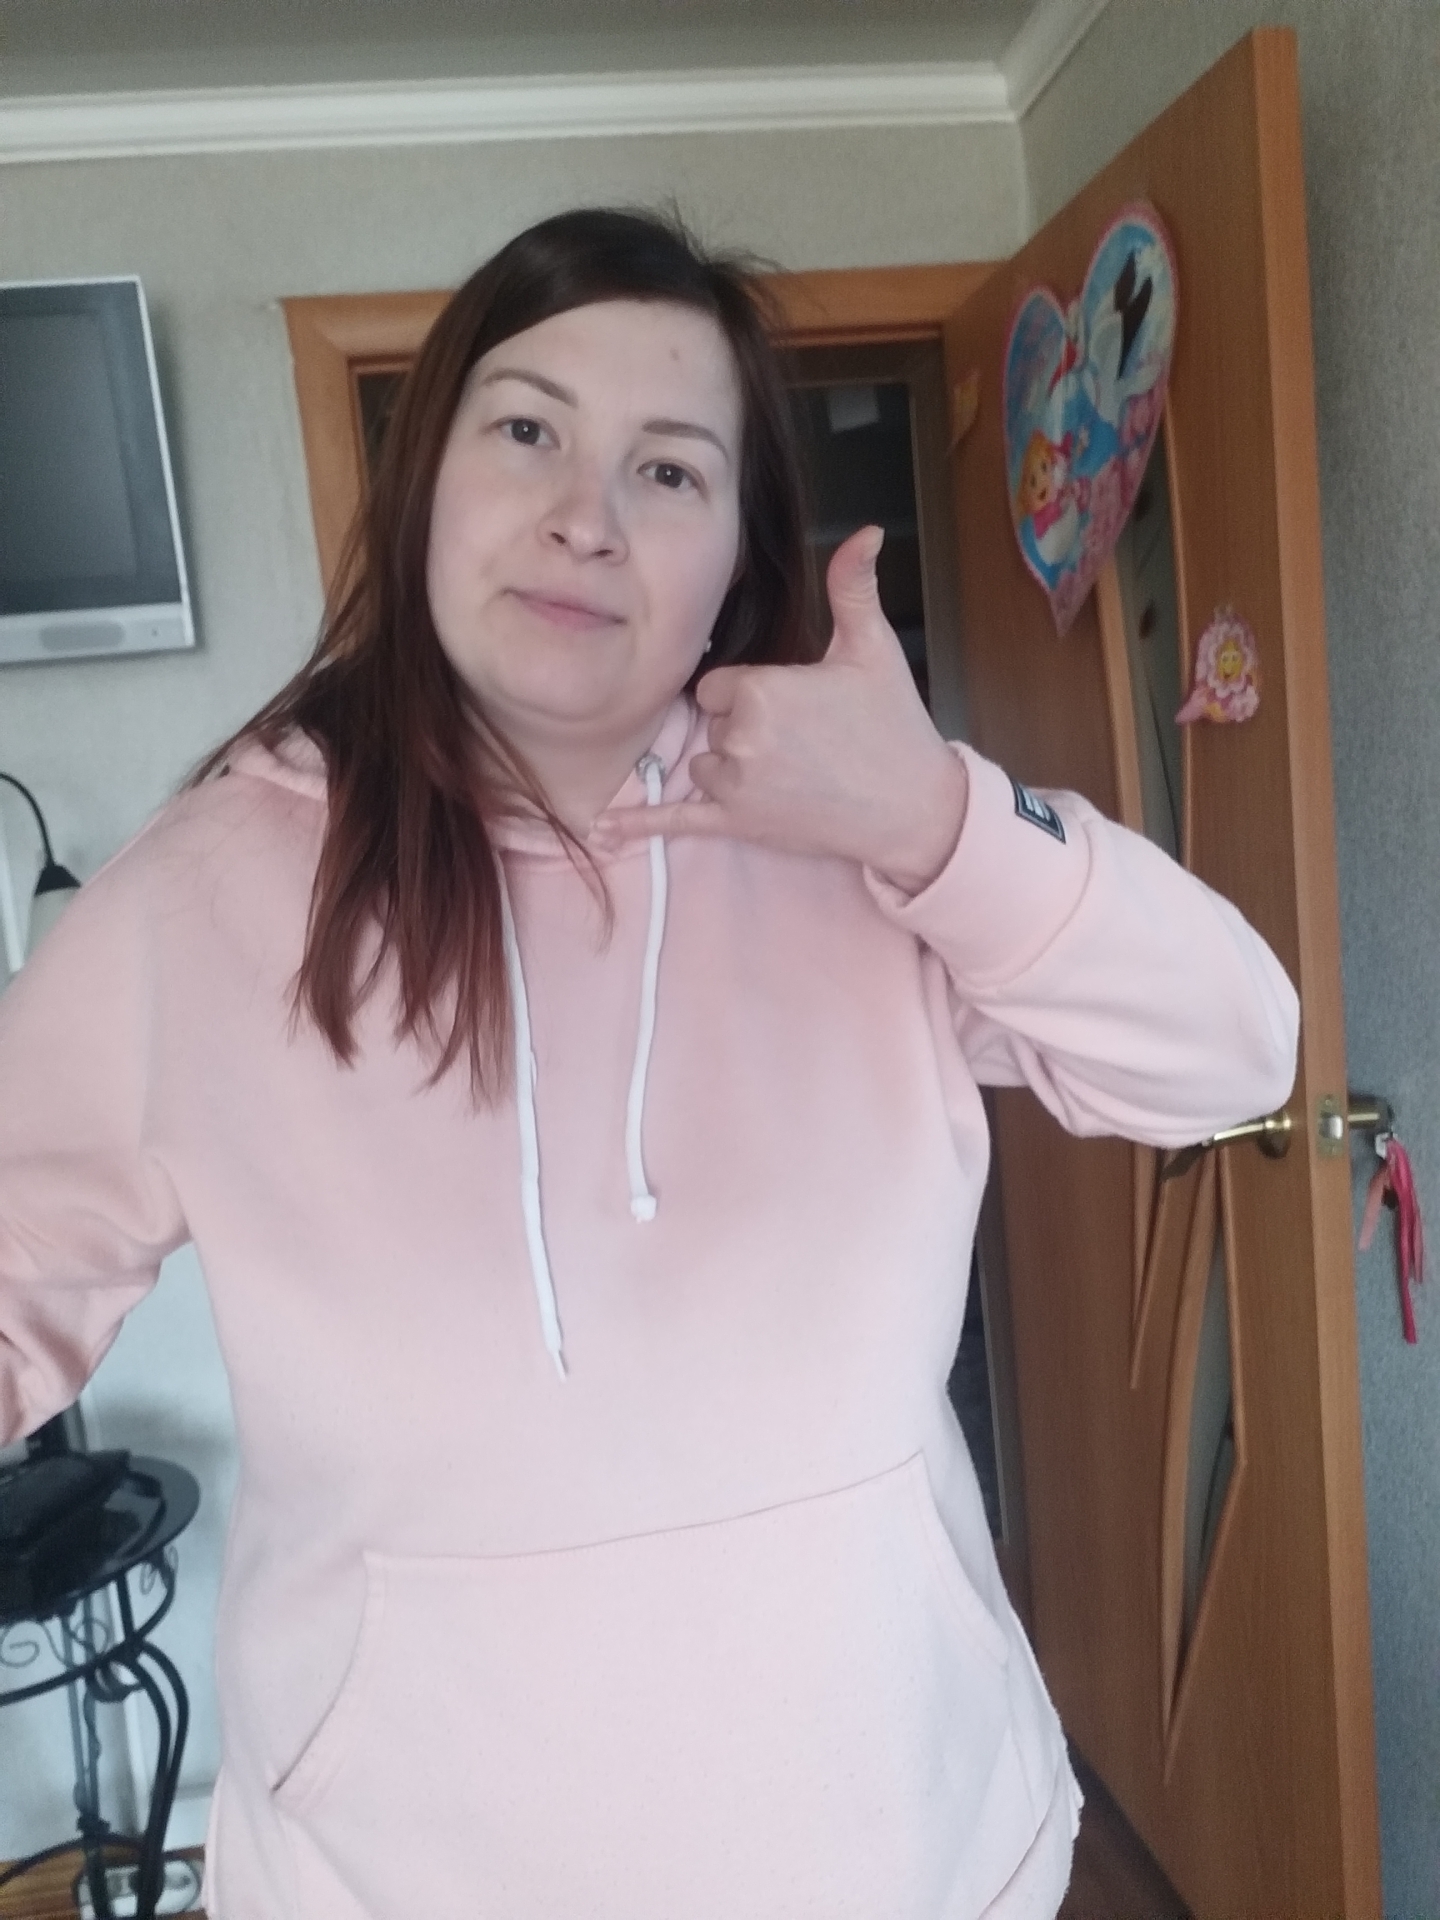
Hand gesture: call